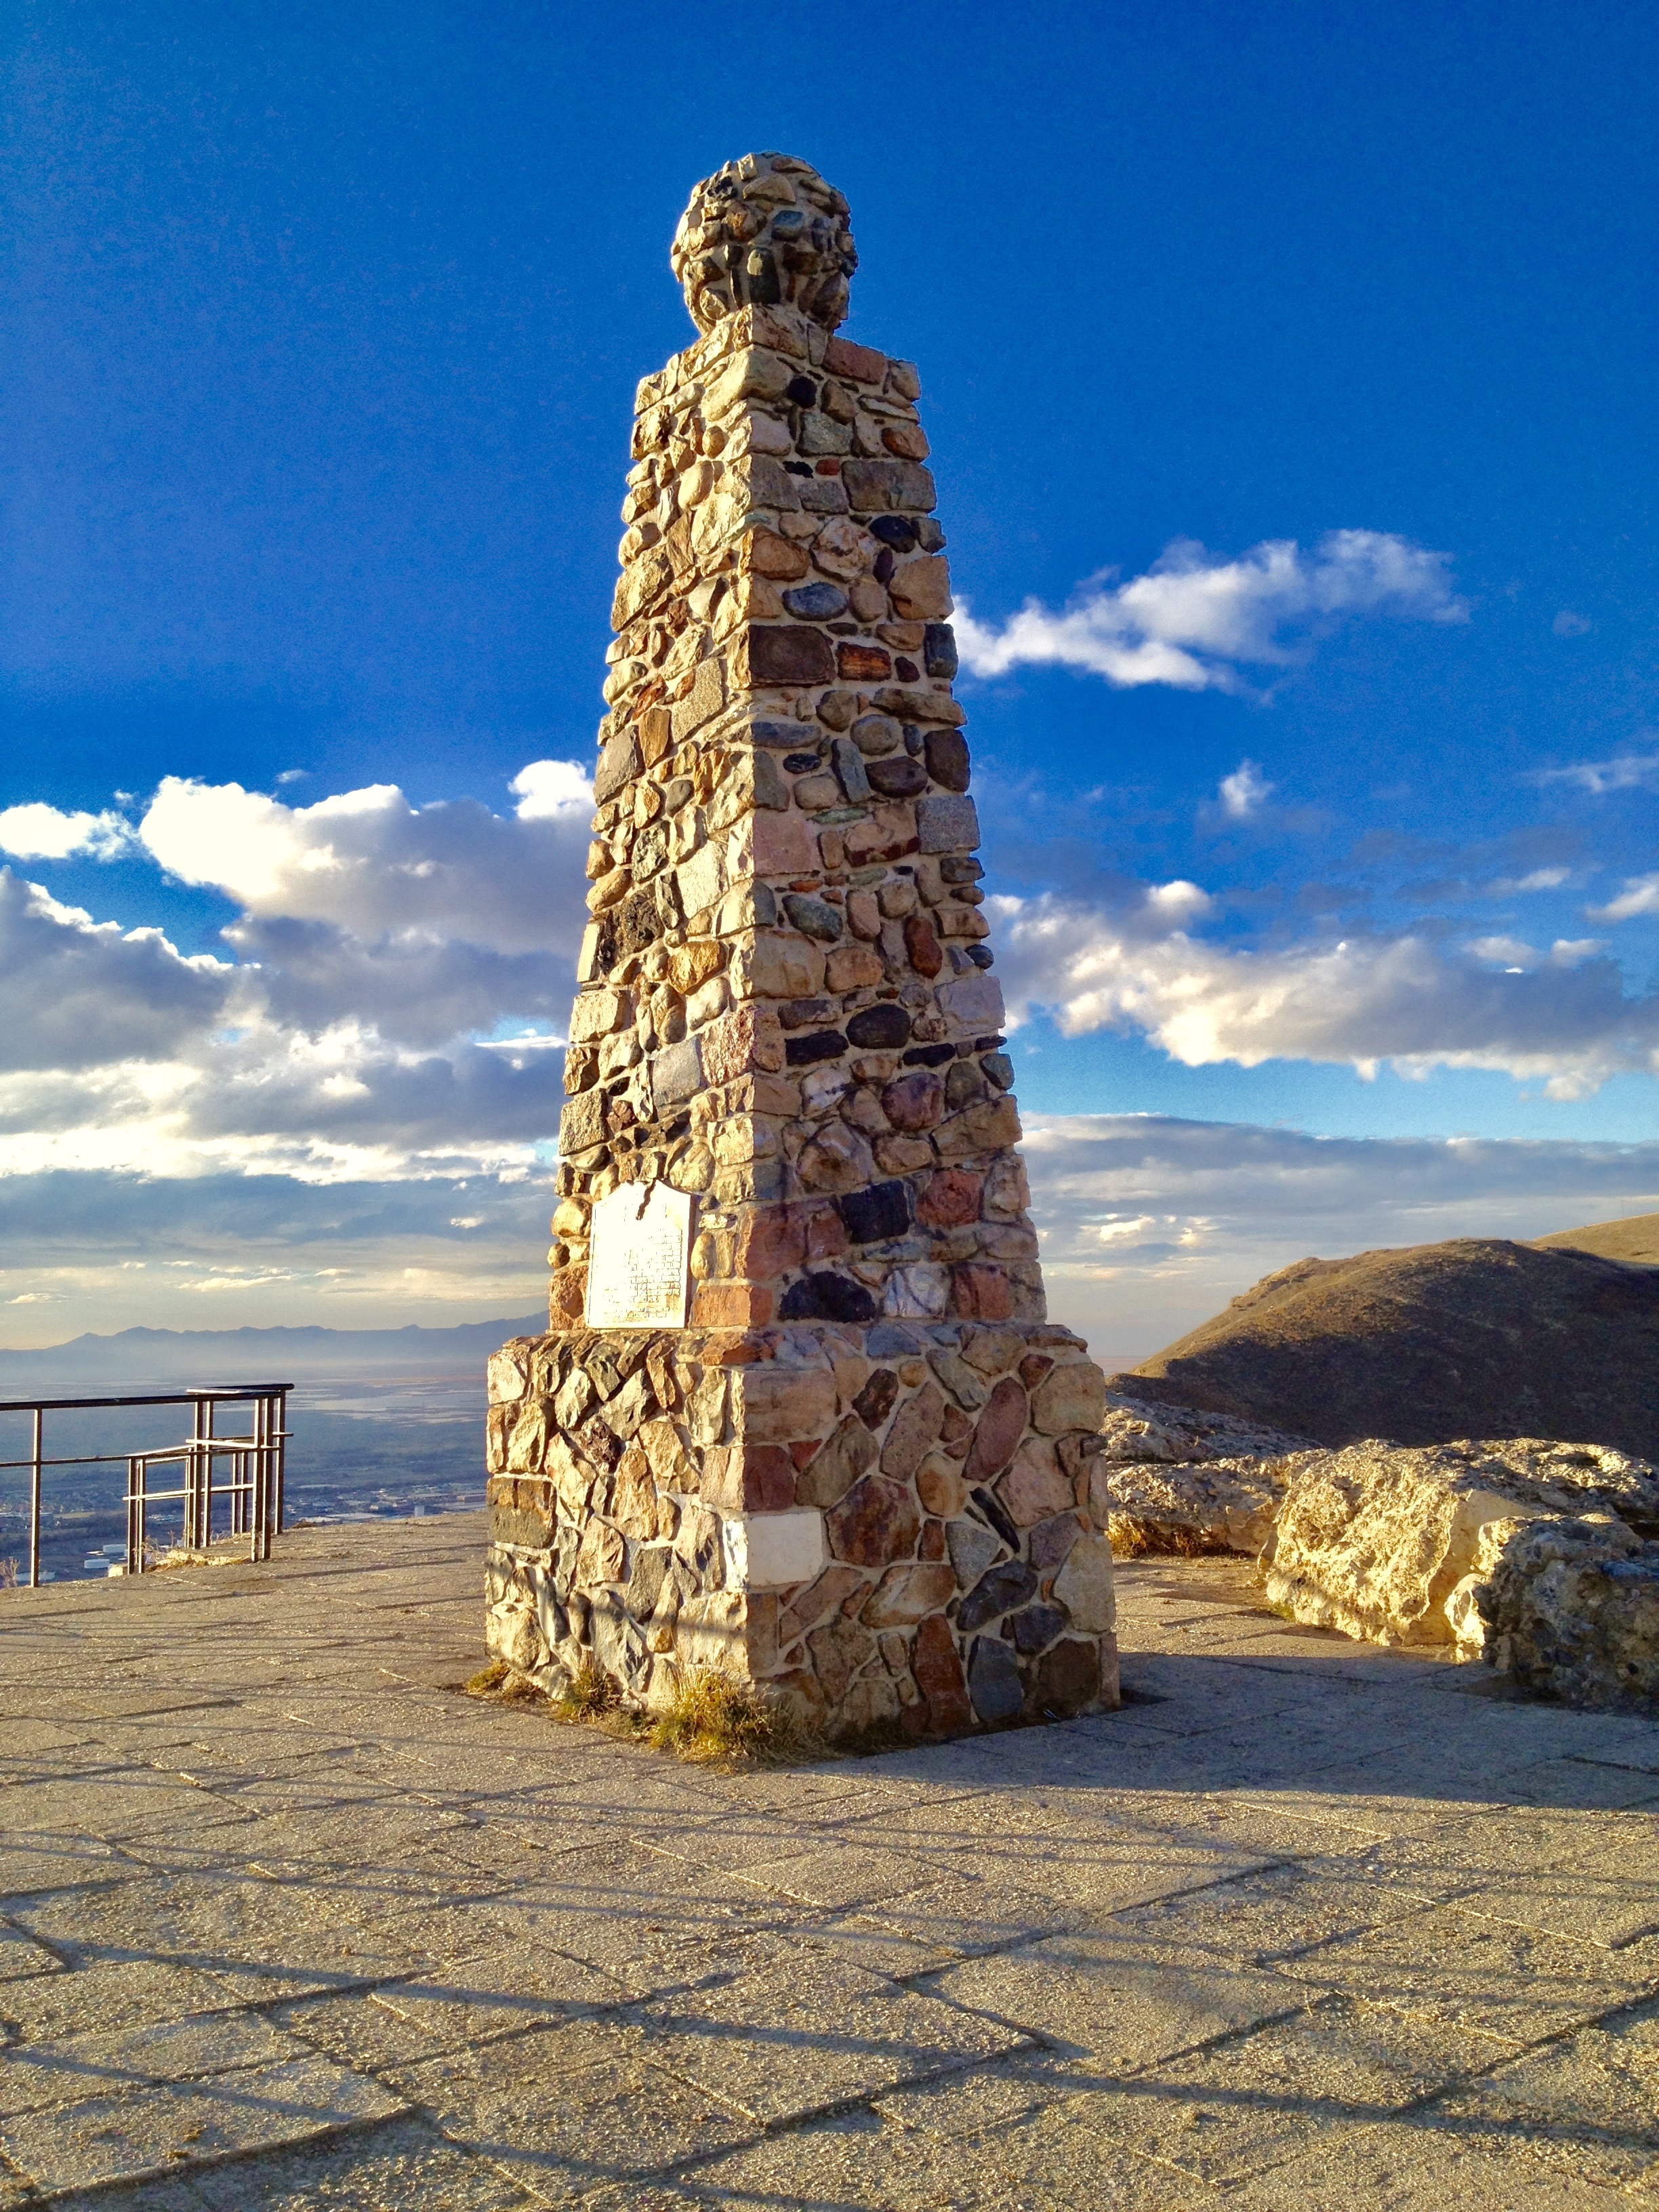
sea, rock, mountain, architecture, wood, peak, monument, tower, landmark, freedom, tourism, sculpture, temple, ruins, effort, history, monolith, ensign, salt lake city, mormon, ancient history